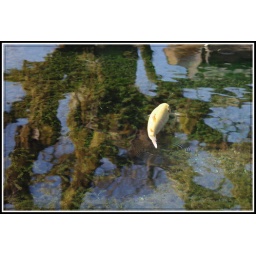
The water was soooooo clear. Of course the fish did not jump. He was under the surface.